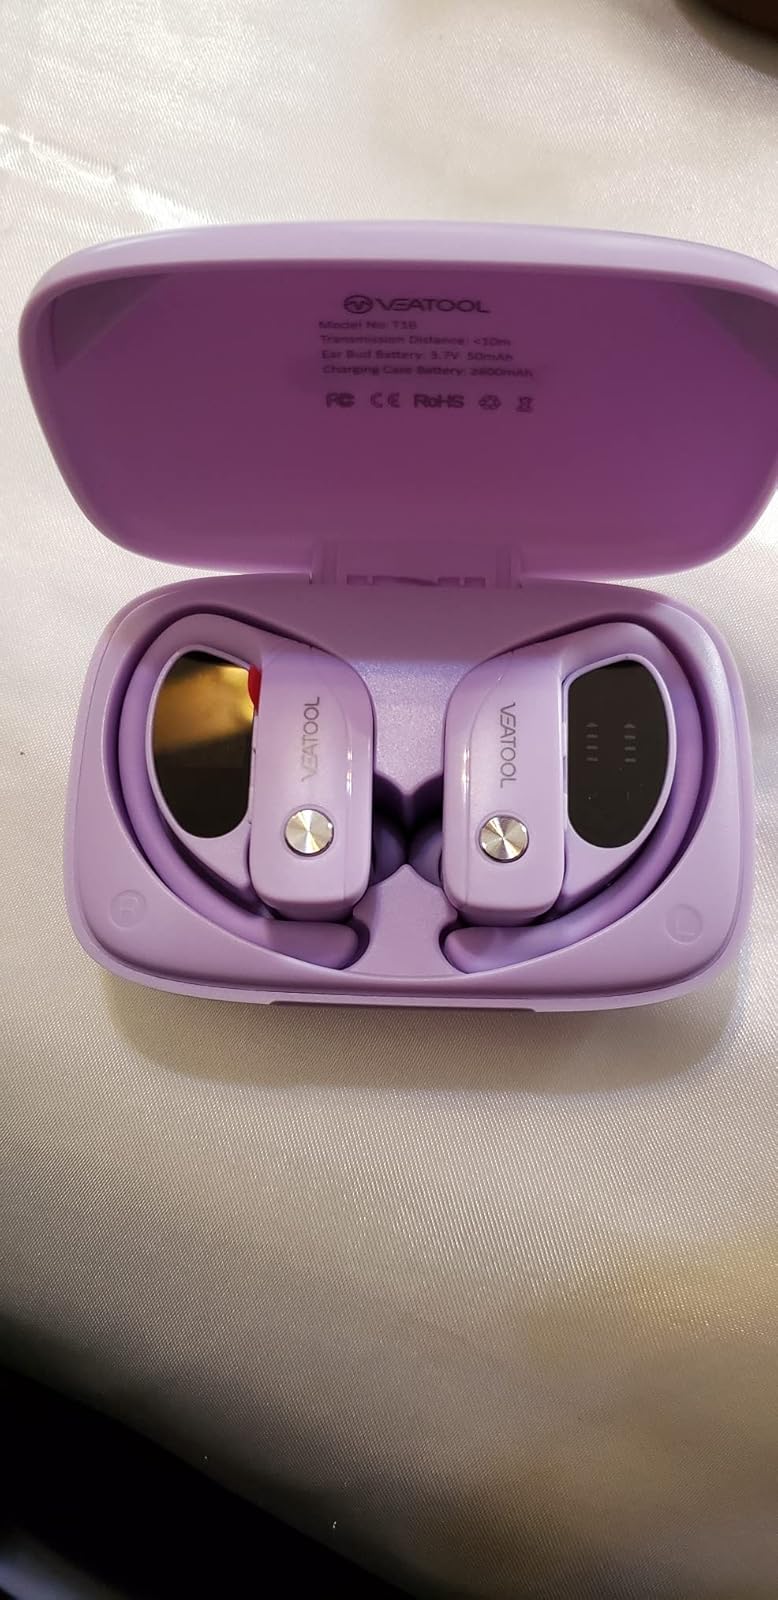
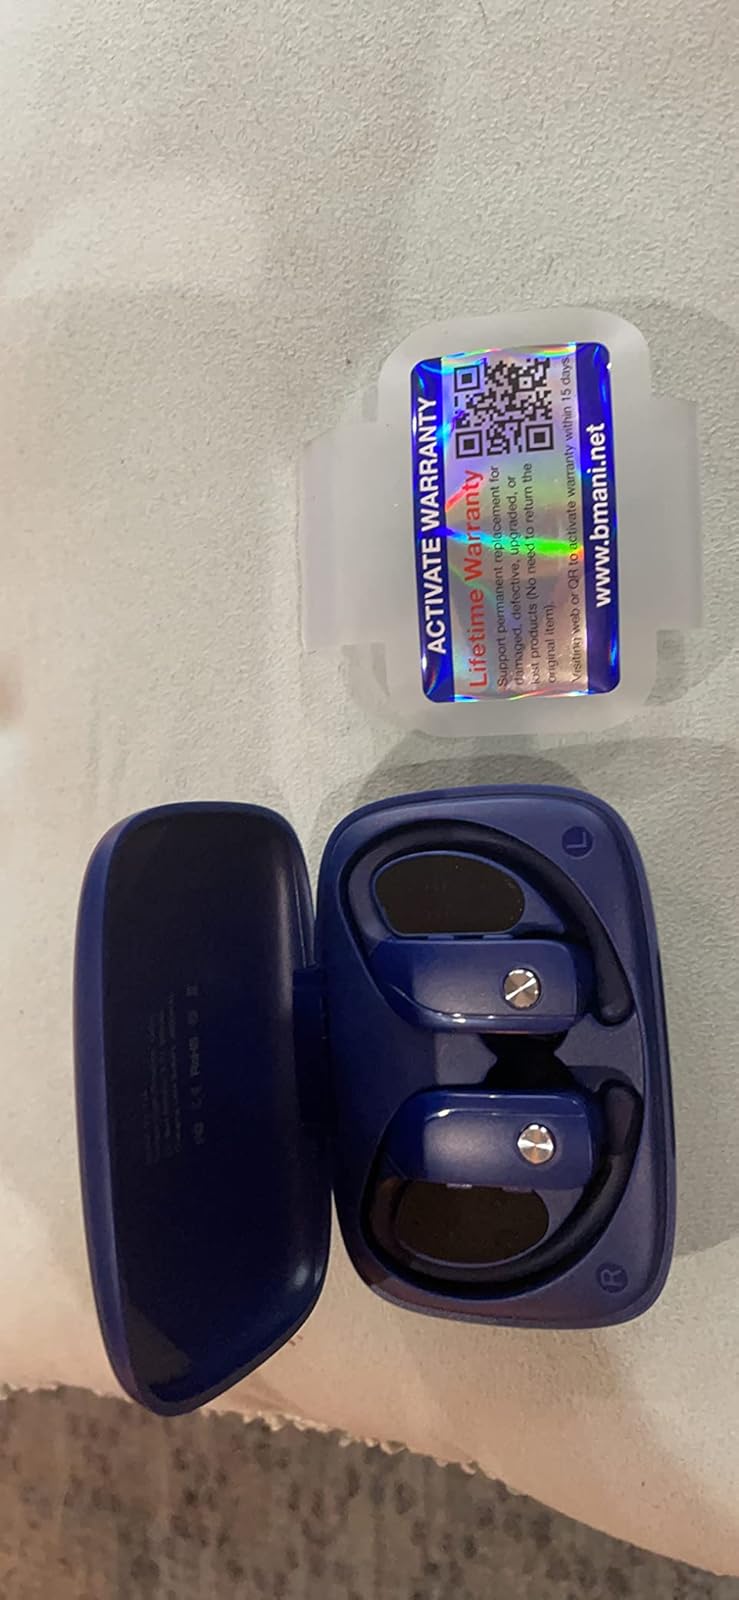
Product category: earbuds
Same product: no